Sheffield City Battalion

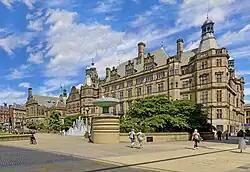
Sheffield Town Hall, where the Sheffield City Battalion was recruited.

On 6 August 1914, less than 48 hours after Britain's declaration of war, Parliament sanctioned an increase of 500,000 men for the Regular British Army, and the newly-appointed Secretary of State for War, Earl Kitchener of Khartoum issued his famous call to arms: 'Your King and Country Need You', urging the first 100,000 volunteers to come forward to form the 1st New Army ('K1'). A flood of volunteers poured into the recruiting offices across the country and were formed into 'Service' battalions of the county regiments. However, these were soon joined by groups of men from particular localities or backgrounds who wished to serve together. Starting from Liverpool, Manchester and London, the phenomenon of 'Pals battalions' quickly spread across the country, as local recruiting committees offered complete units to the War Office. One such unit was raised by the Lord Mayor and City of Sheffield, following an initiative by the Duke of Norfolk, a former Lord Mayor of the City, and Sir George Franklin of the University of Sheffield. A meeting held on 1 September 1914 resolved to form the Sheffield University and City Special Battalion of the local York and Lancaster Regiment. The War Office accepted the proposal on 5 September, enrolment began at the Town Hall on 10 September and later at the Corn Exchange. Placards bearing the slogan 'To Berlin – via Corn Exchange' encouraged men to come forward. The first parade was held at Norfolk Barracks (the Sheffield Volunteer Artillery's Drill Hall on Clough Road) on 14 September, commanded by Colonel Herbert Hughes, former commanding officer (CO) of the volunteer Hallamshire Battalion of the York and Lancaster Regiment.